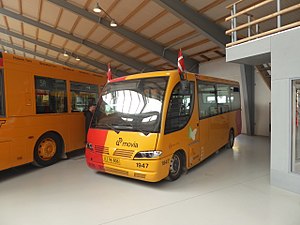
Sporvejsmuseet Skjoldenæsholm / Sporvogne og busser / Herkomst
Sporvejsmuseets yngste bus, Arriva 1947 fra 2009, der kørte på CityCirkel og linje 11A i København.
Sporvejsmuseet Skjoldenæsholm er et museum for sporvogne og busser, der ligger ved herregården Skjoldenæsholm på Midtsjælland mellem Ringsted og Hvalsø. Museet blev indviet 26. maj 1978 og er efterfølgende blevet udbygget, så det i dag er et af de fem førende af sin art i verden. Museet anlægges og drives af ca. 150 frivillige medlemmer af Sporvejshistorisk Selskab, der også står for restaurering og vedligeholdelse.